Royal Court Theatre, Liverpool

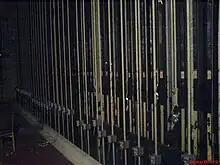
The counterweight fly system as it is now

The counterweight fly system has recently been refurbished. There were originally in excess of 70 fly lines, however, this has been reduced to about half that number in order to increase the distance between bars.